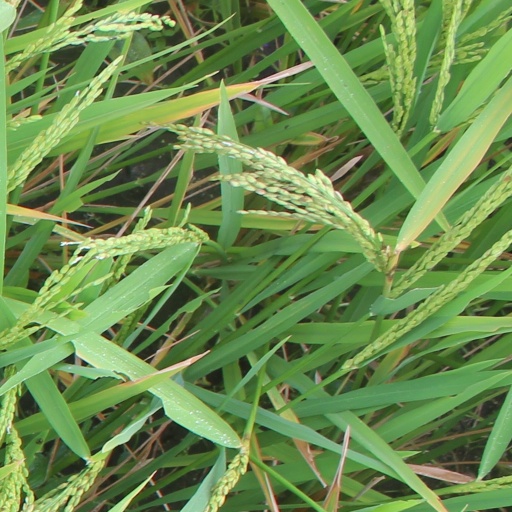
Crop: rice